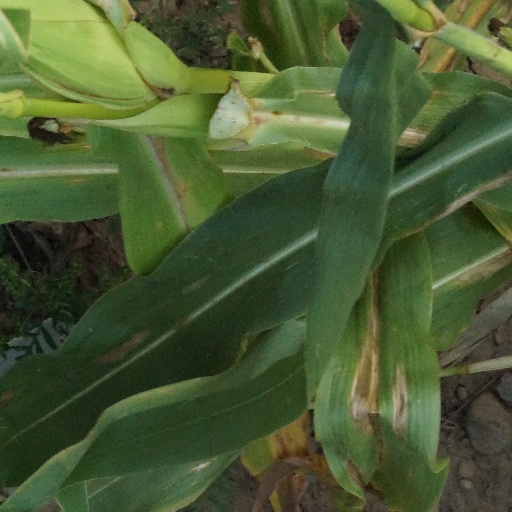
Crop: maize; corn